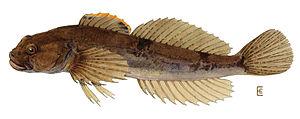
Le chabot visqueux est une espèce de poissons de la famille des Cottidae.
Cette liste commentée recense l'ichtyofaune d'eau douce au Québec. Elle répertorie les espèces de poissons dulçaquicoles québécois actuels et celles qui ont été récemment classifiées comme éteintes. Cette liste comporte 120 espèces réparties en 19 ordres et 26 familles, dont deux sont « en danger » et deux autres sont « vulnérables ».